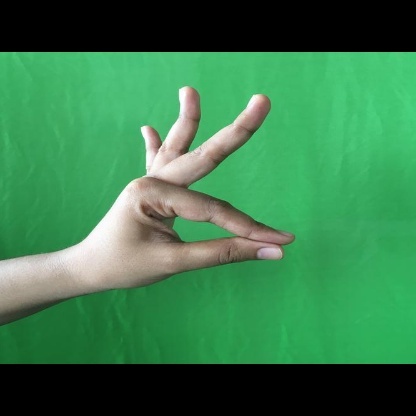
Mudra: Hamsasyam